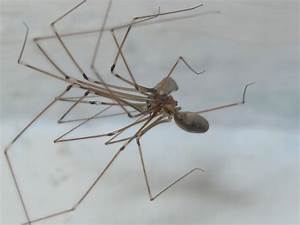
Label: ragno